Restorffs Bryggjarí

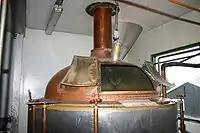
Brewery boiler

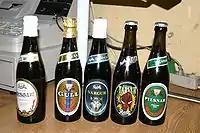
Beer type

Restorffs Bryggjarí was a Faroese brewing company established by the Danish-German immigrant Martin Christian Restorff in 1849.